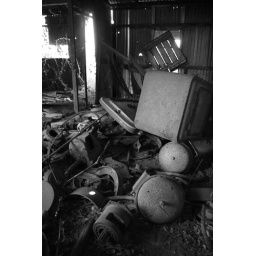
car parts, a fridge, bed frame and all sorts of crap in here. What a paradise!